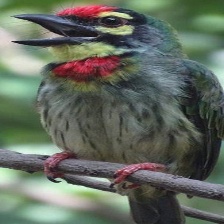
Species: COPPERSMITH BARBET
Scientific name: MEGALAIMA HAEMACEPHALA